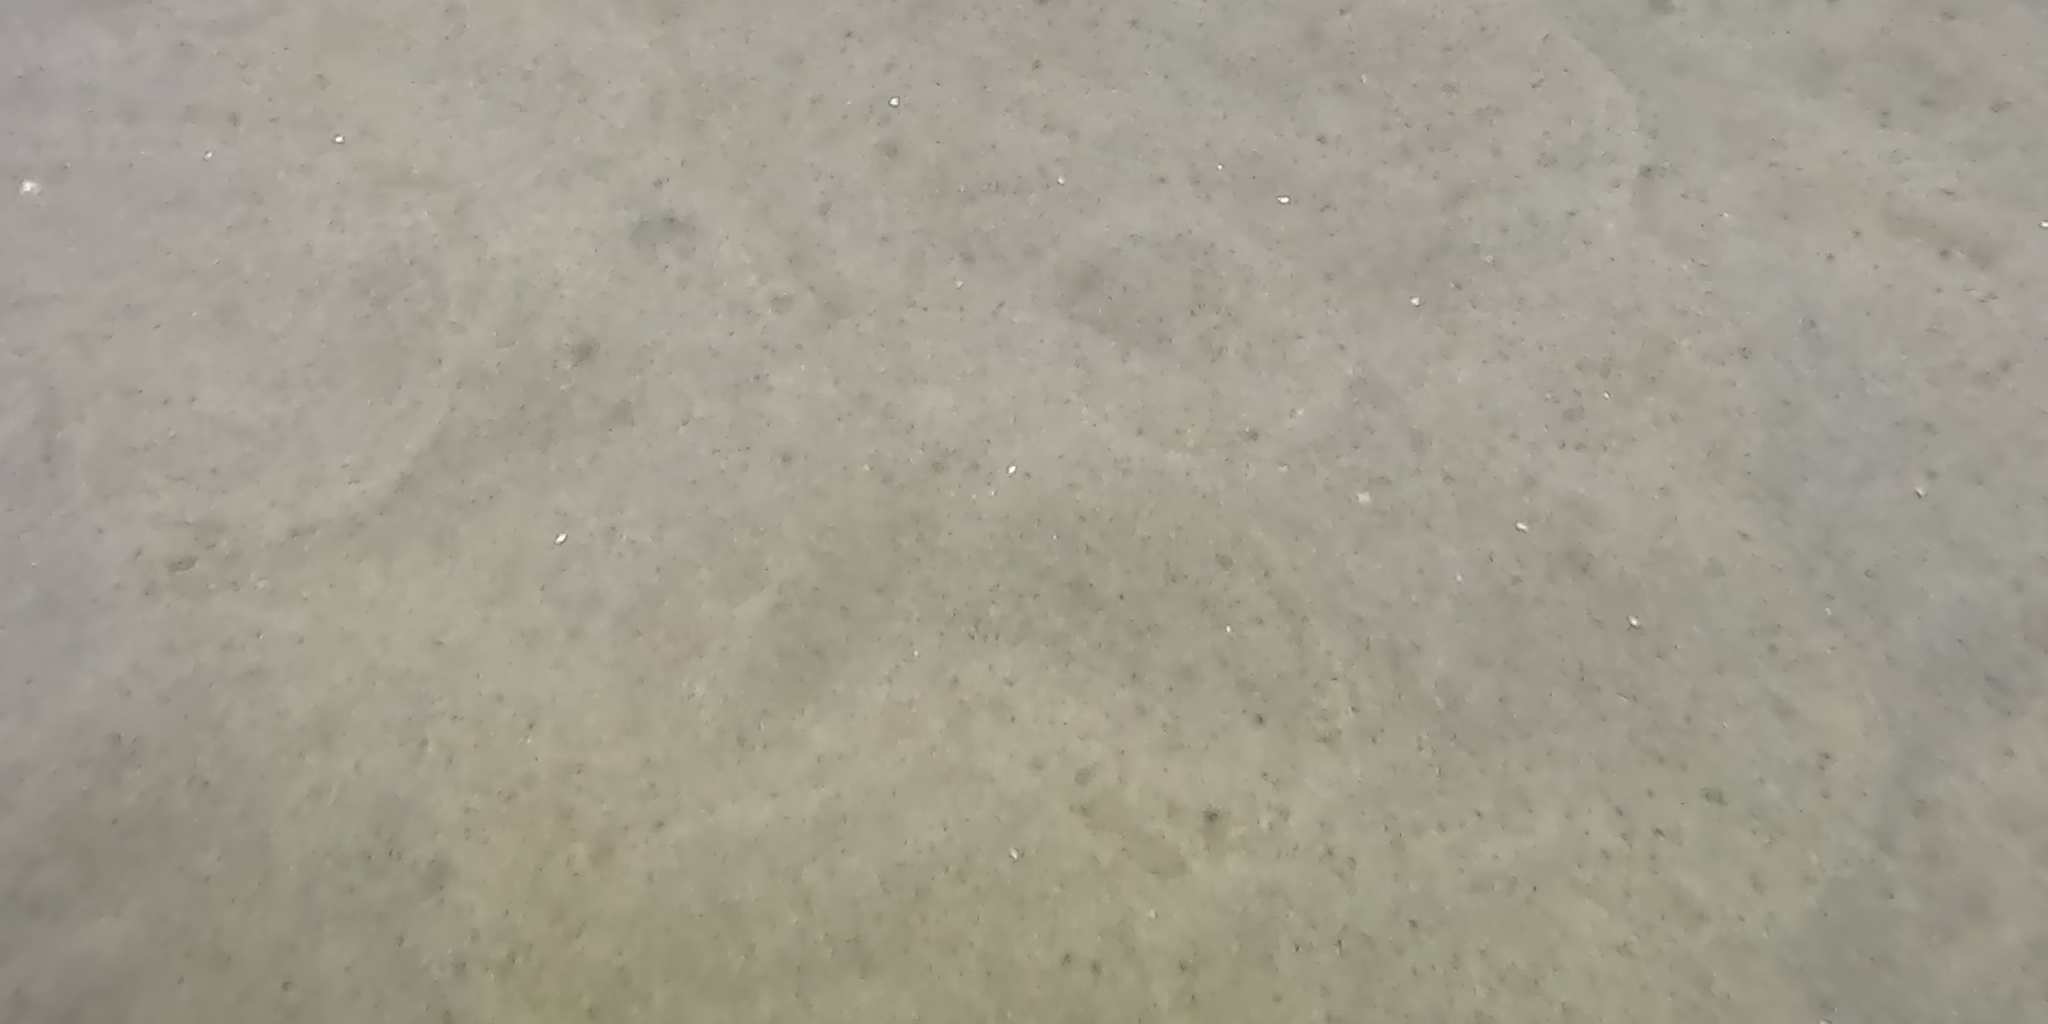
Seabed habitat: sand